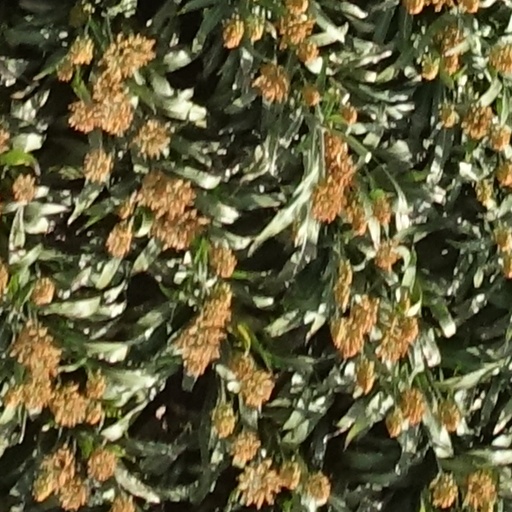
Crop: sorghum